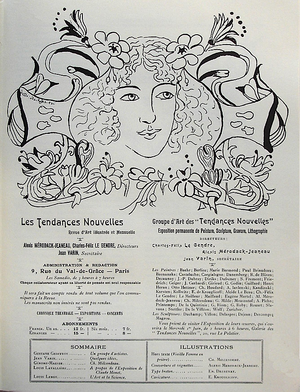
Alexis Mérodack-Jeanneau, né le 1ᵉʳ décembre 1873 à Angers où il est mort en 1919, est un peintre et sculpteur français, associé au mouvement fauviste.